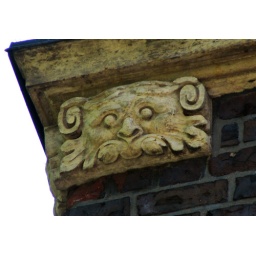
Built from 1910 -1911 as an art trading house in Hamburg, this building is covered with Green Men.